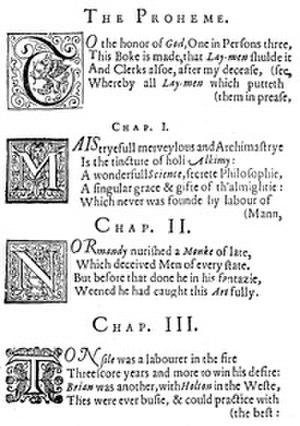
Thomas Norton est un alchimiste et poète anglais de la fin du Moyen Âge, né vers 1433 et mort le 30 novembre 1513. Il est l'auteur d'un célèbre poème alchimique en moyen anglais intitulé The Ordinall of Alchemy, daté de 1477.